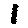
Label: 1